Pre-Columbian era

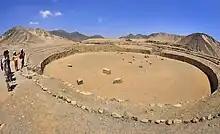
The ancient city of Caral

With the decline of the Toltec civilization came political fragmentation in the Valley of Mexico. Into this new political game of contenders to the Toltec throne stepped outsiders: the Mexica. They were also a desert people, one of seven groups who formerly called themselves "Azteca", in memory of Aztlán, but they changed their name after years of migrating. Since they were not from the Valley of Mexico, they were initially seen as crude and unrefined in the ways of the Nahua civilization. Through political maneuvers and ferocious martial skills, they managed to rule Mexico as the head of the 'Triple Alliance' which included two other Aztec cities, Tetxcoco and Tlacopan.